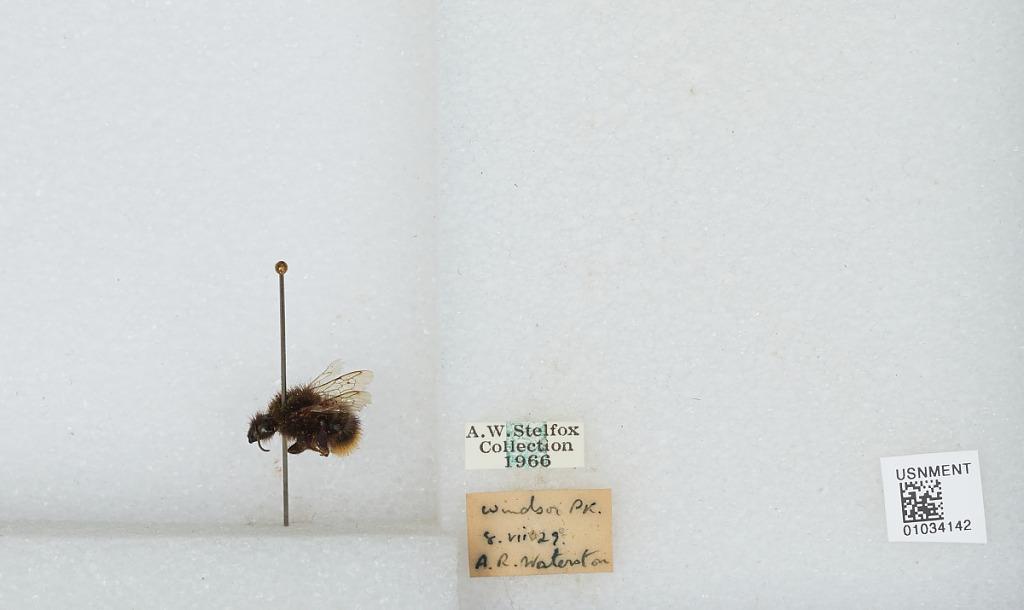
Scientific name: Bombus (Bombus) terrestris (Linnaeus)
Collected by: A. Waterston
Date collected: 1929-7-8
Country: United Kingdom
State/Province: England
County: Berkshire
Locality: Windsor Great Park
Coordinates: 51.4392, -0.6247